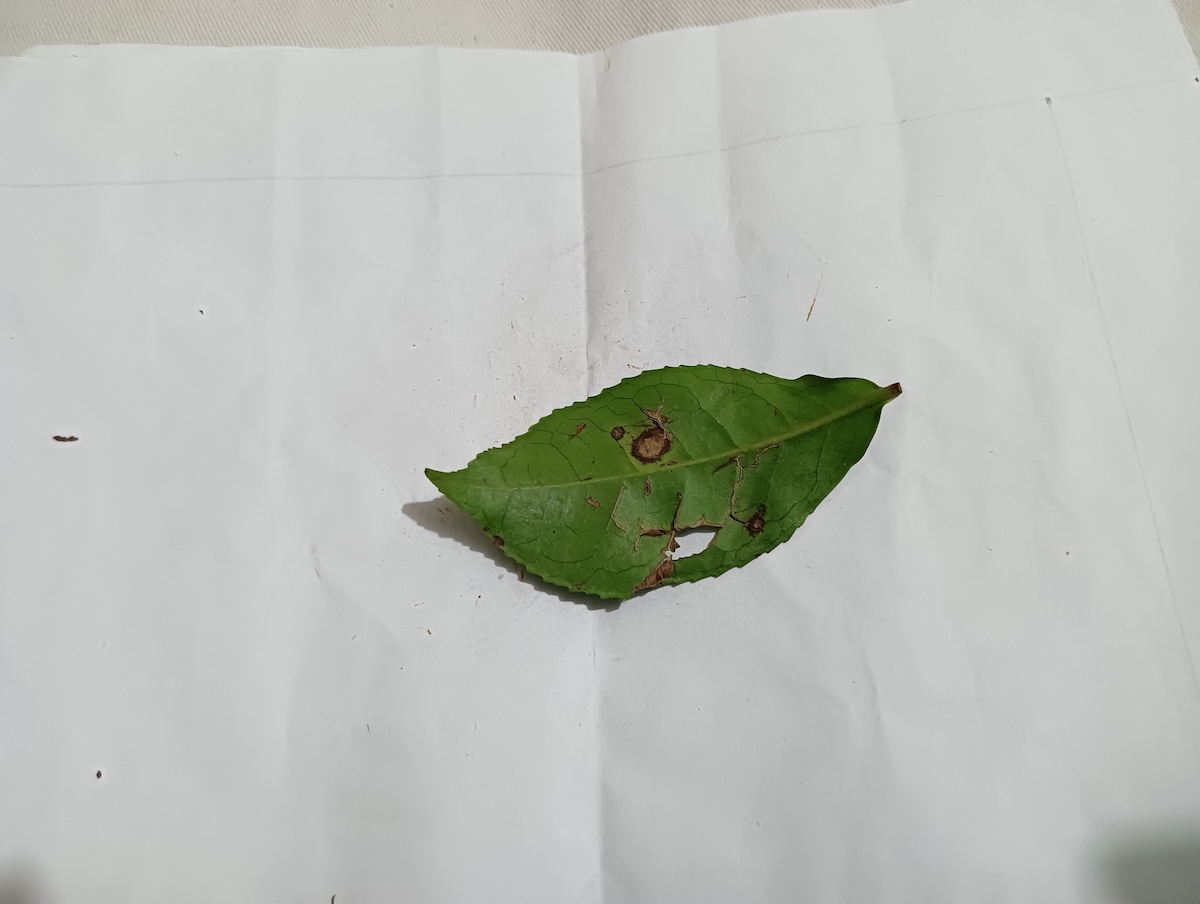
Label: Gray Blight